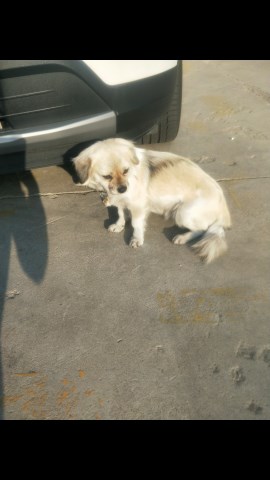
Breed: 3336-n000121-chinese_rural_dog